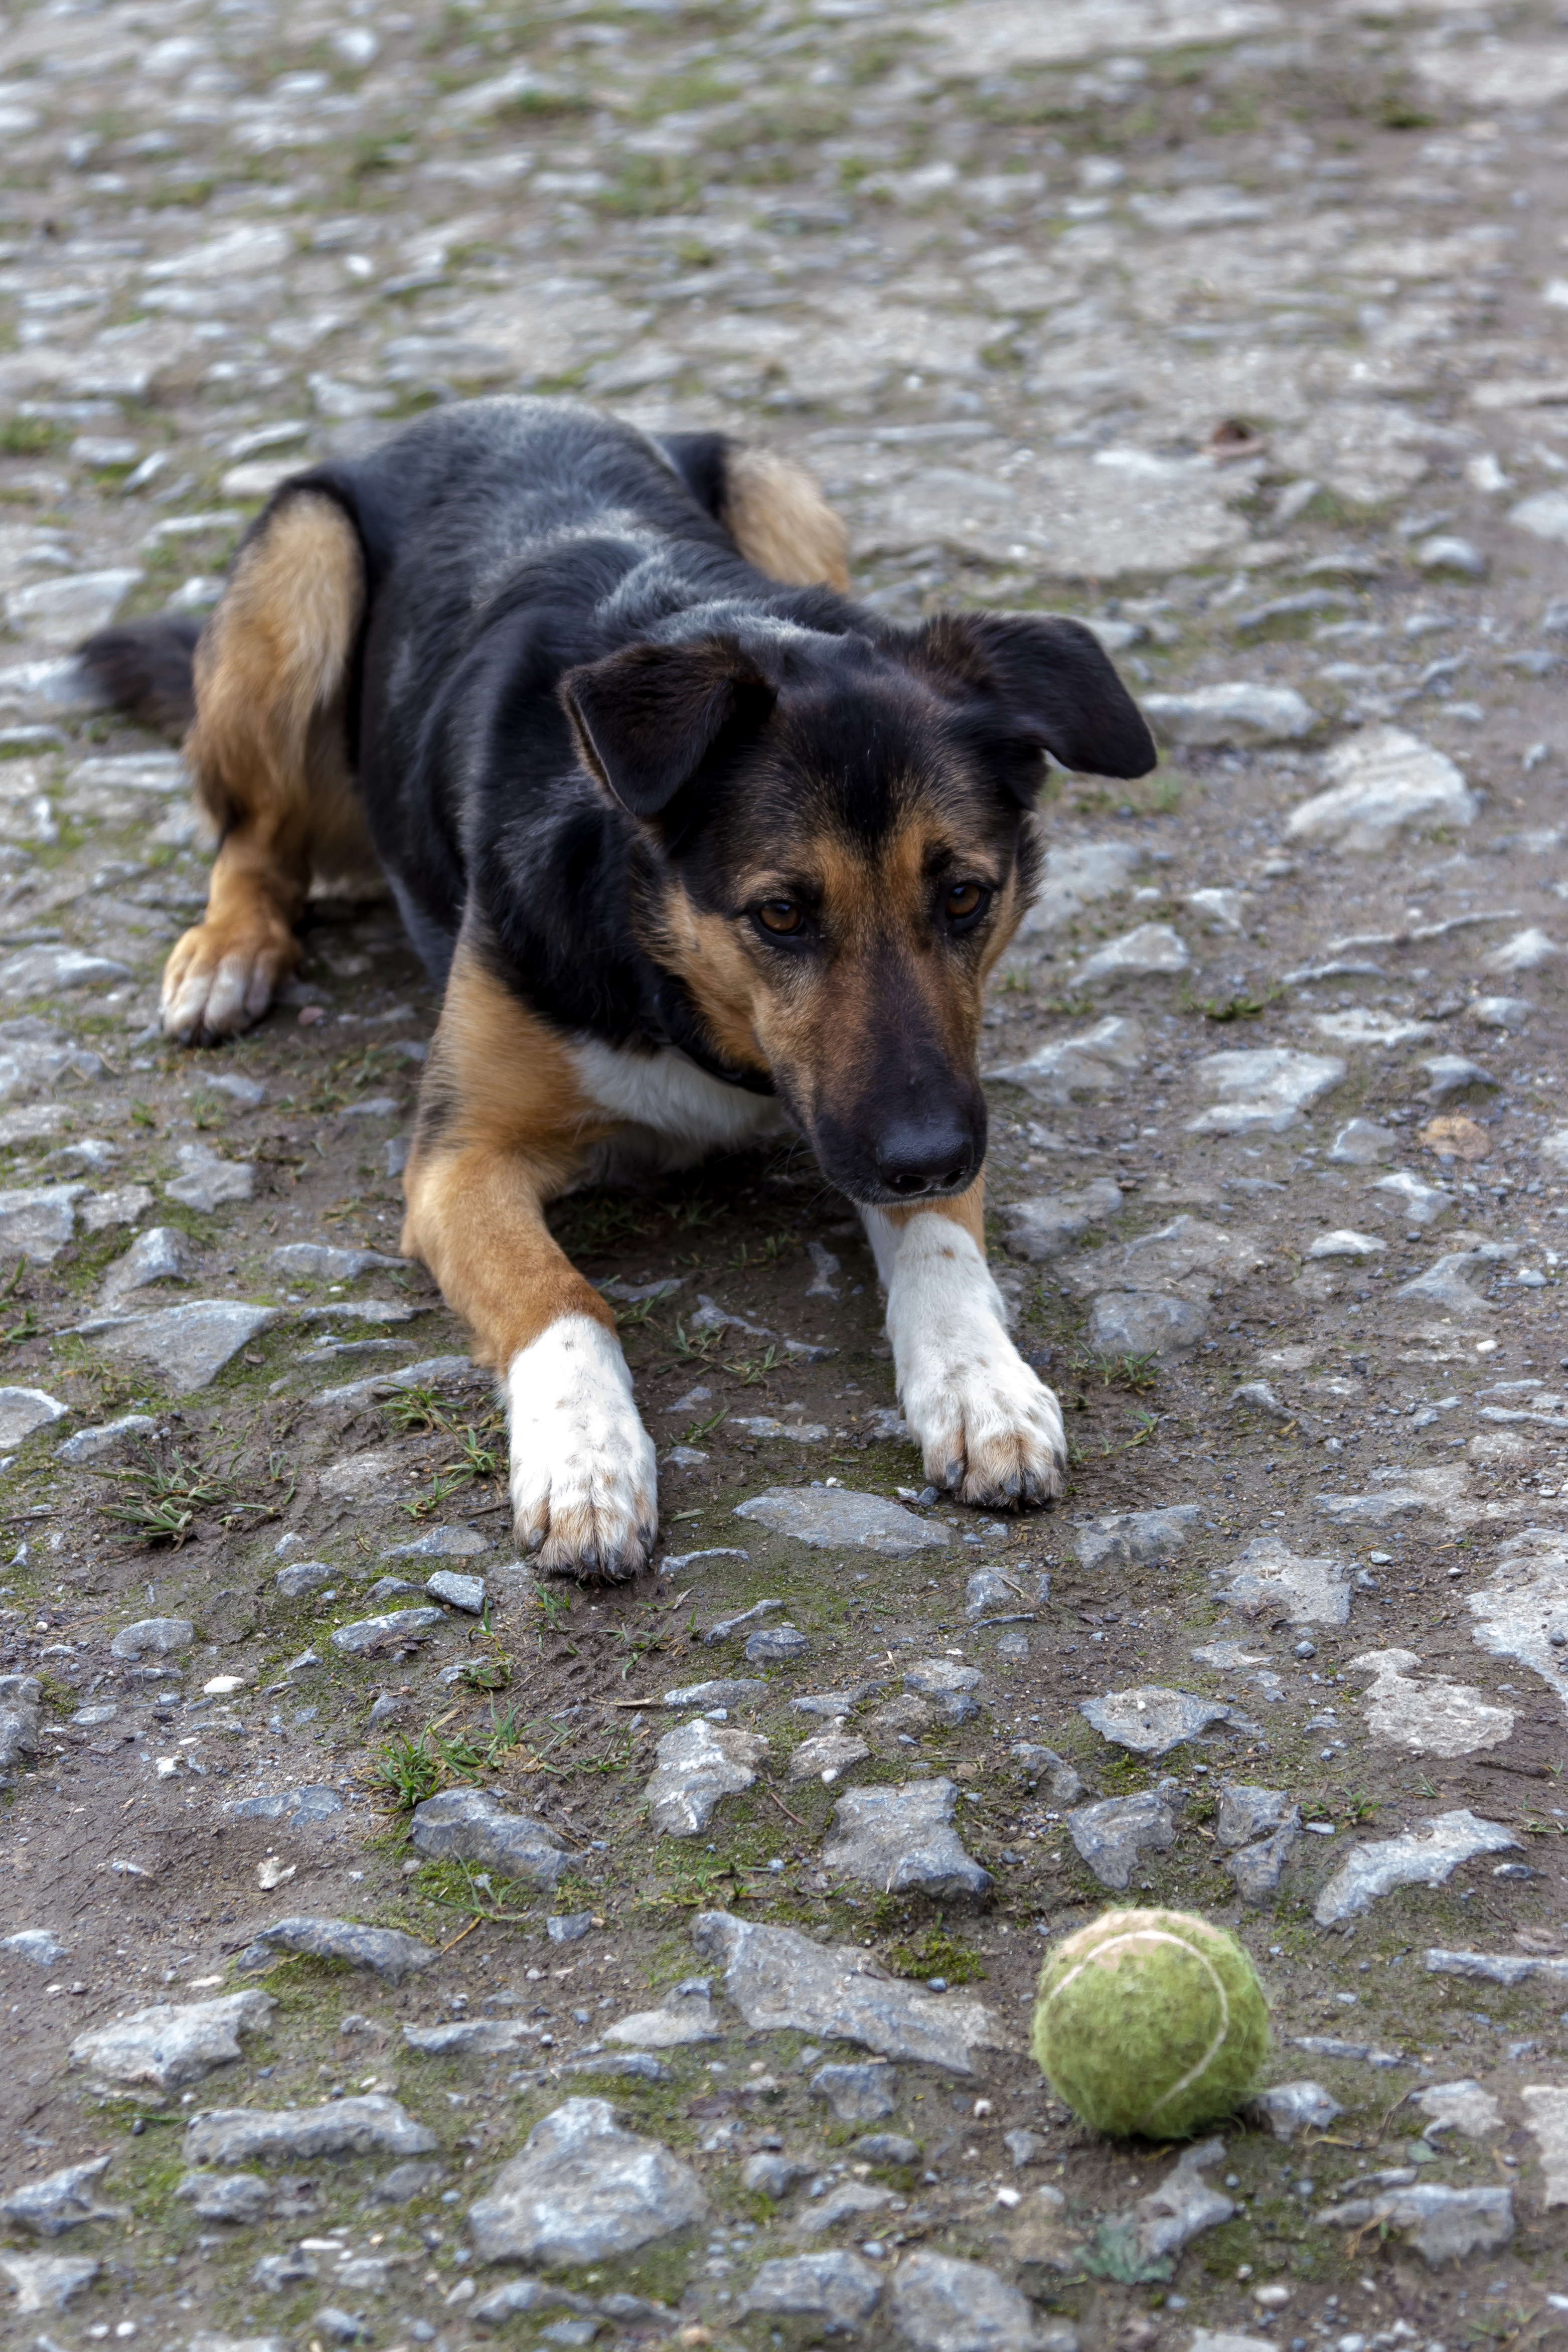
play, puppy, dog, animal, pet, mammal, playful, ball, vertebrate, dog breed, young dog, street dog, dog like mammal, dog breed group